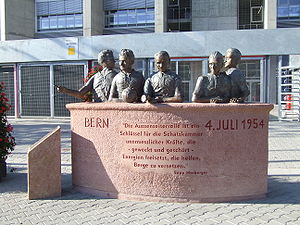
Fritz Walter
Mindesmærke for de spillere fra 1. FC Kaiserslautern der deltog ved VM i fodbold 1954. Fra venstre mod højre ses Werner Liebrich, Fritz Walter, Werner Kohlmeyer, Horst Eckel og Ottmar Walter.
"Fritz Walter var en meget populær tysk fodboldspiller. Han spillede, med afbrydelser, på det tyske landshold fra 1941 til 1958. I 61 landskampe scorede han 33 gange. Han blev indkaldt i 1942, og kom først hjem ved 2. verdenskrigs slutning. Derefter fortsatte han med at spille hos 1. FC Kaiserslautern, der blev tyske mestre med ham som kaptajn og frontfigur i 1951 og 1953. Fritz Walter var ligeledes kaptajn på det tyske hold der slog de ""Magiske Magyarer"" i VM-finalen 1954. Den 20. Juni 1959 valgte han at stoppe som aktiv fodboldspiller.